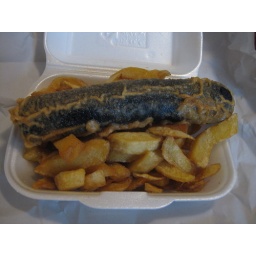
Everything in the fish and chips take-away places are battered and deep-fried, even the black pudding and haggis.